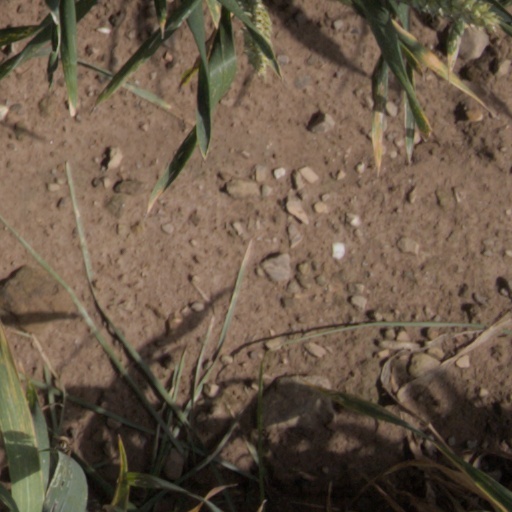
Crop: wheat